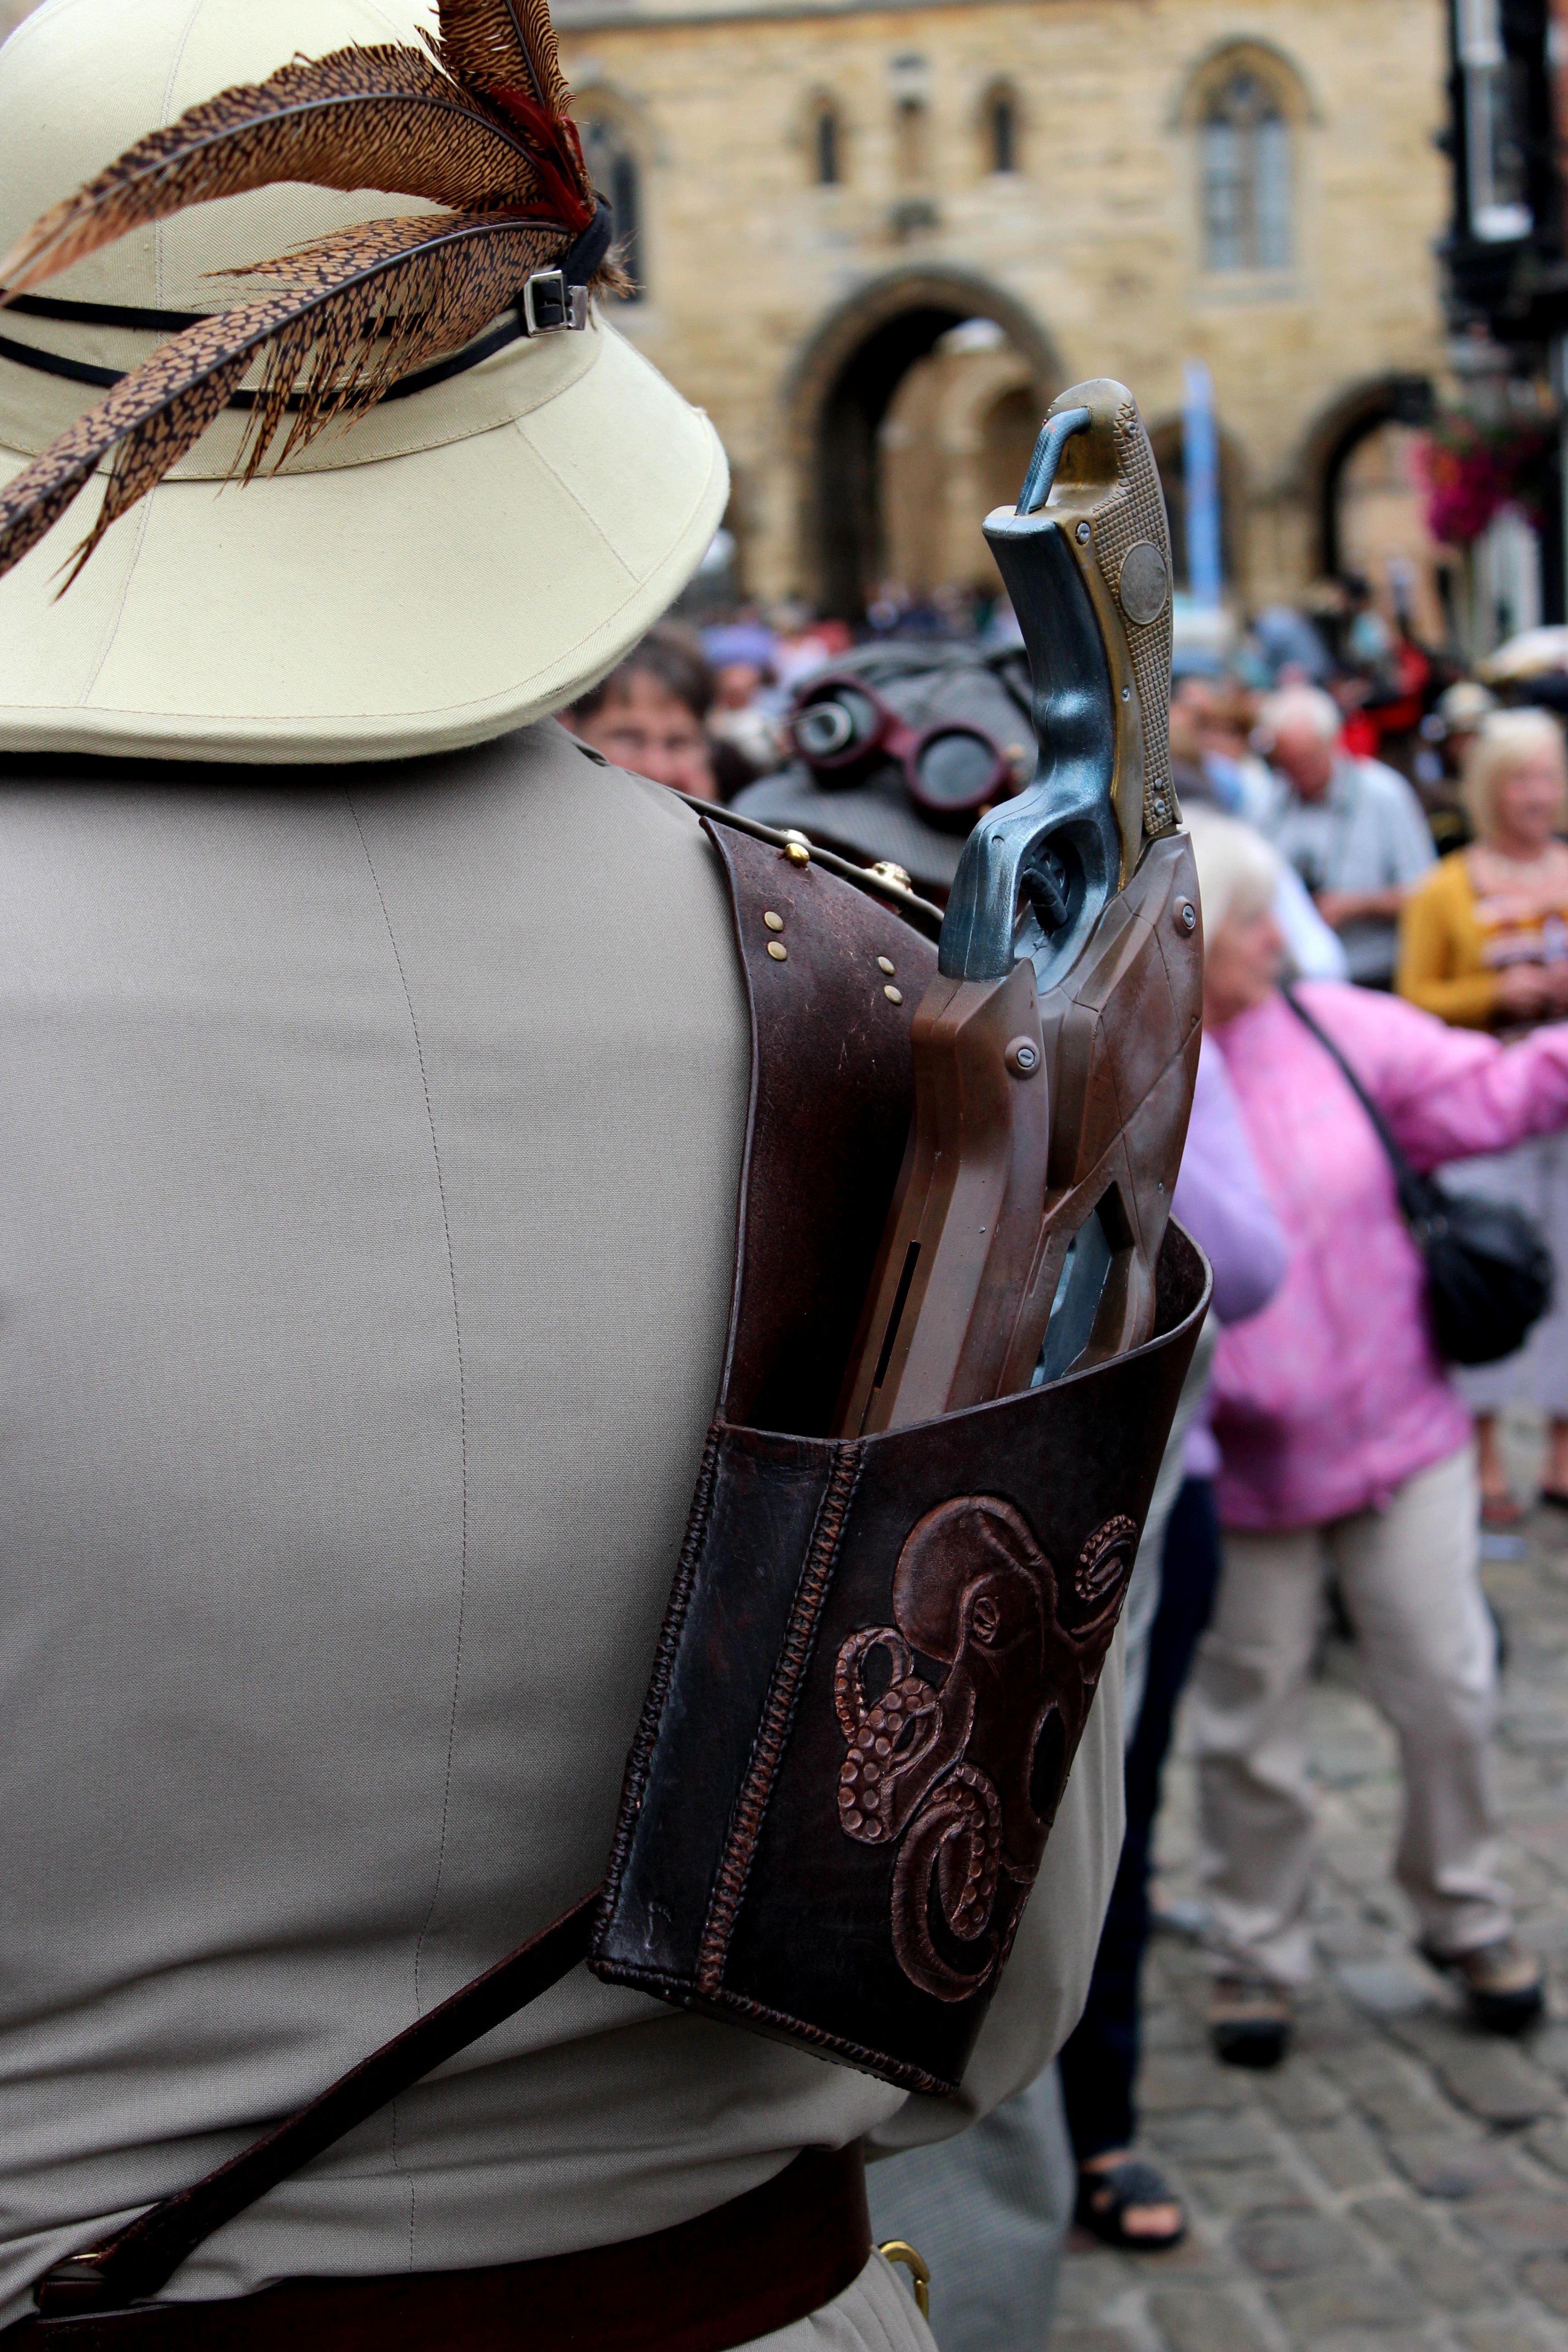
man, street, vintage, retro, steam, dark, male, spring, color, industrial, hat, fashion, clothing, lady, decor, weapon, punk, steampunk, fiction, goggles, case, footwear, gun, fantasy, tradition, costume, victorian, top, subculture, pistol, sci fi, steam punk